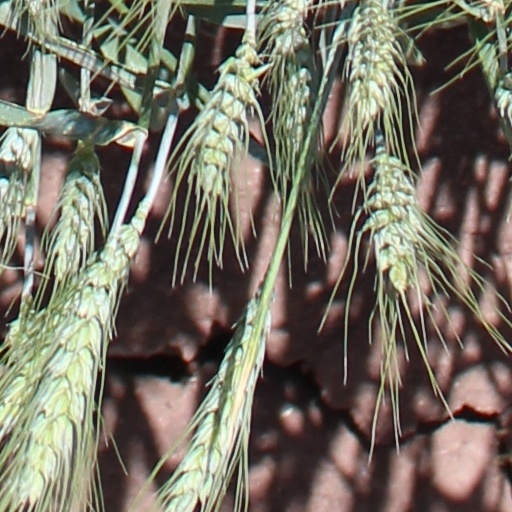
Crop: wheat